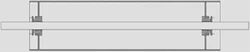
Label: Conveyor